My Love Story!!

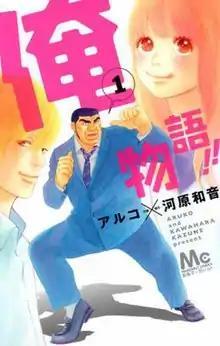
Cover of the first "tankōbon" volume, featuring Makoto Sunakawa (left), Takeo Gōda (center), and Rinko Yamato (right).

, is a Japanese romantic comedy manga series written by Kazune Kawahara and illustrated by Aruko. The manga was serialized in Shueisha's "Bessatsu Margaret" magazine from October 2011 to July 2016. Viz Media published the series in English. The story follows dense but kind-hearted giant Takeo Gōda, who falls head-over-heels for Yamato Rinko after he defends her from a groper on the train.